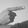
ASL letter: G